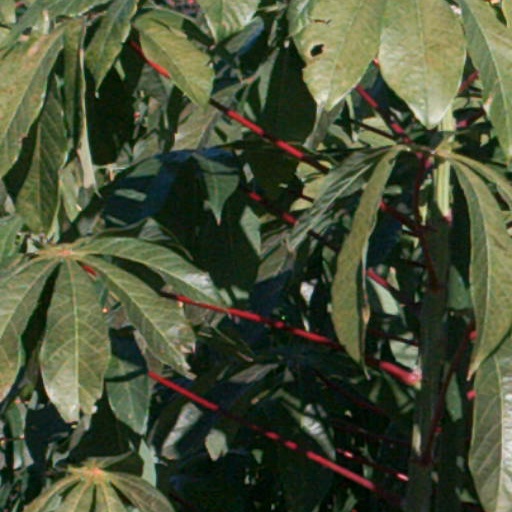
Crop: cassava